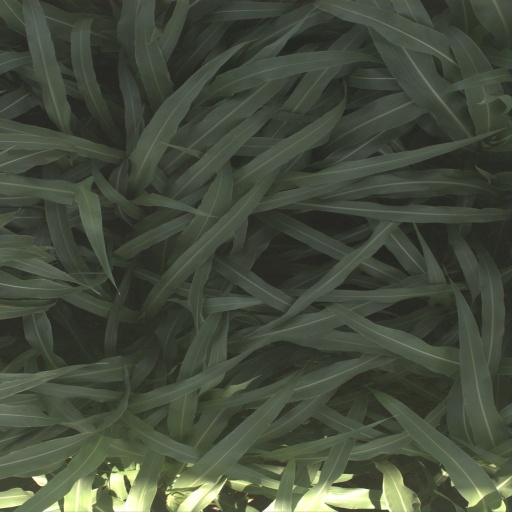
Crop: sorghum